John Constable

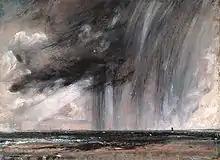
"Seascape Study with Rain Cloud" ("c."1824). Royal Academy of Arts, London.

"Chain Pier, Brighton" was his only ambitious six-foot painting of a Brighton subject, it was exhibited in 1827. The Constables persevered in Brighton for five years to aid Maria’s health, but to no avail. After the birth of their seventh child in January 1828, they returned to Hampstead where Maria died on 23 November at the age of 41. Intensely saddened, Constable wrote to his brother Golding, "hourly do I feel the loss of my departed Angel—God only knows how my children will be brought up...the face of the World is totally changed to me".